We're All Sailors

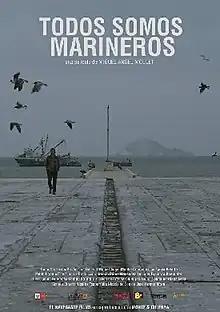
Film poster

We're All Sailors (Spanish: Todos somos marineros) is a 2018 Peruvian-Dominican drama film written and directed by Miguel Angel Moulet in his directorial debut. It stars Andrey Sladkov and Ravil Sadreev.